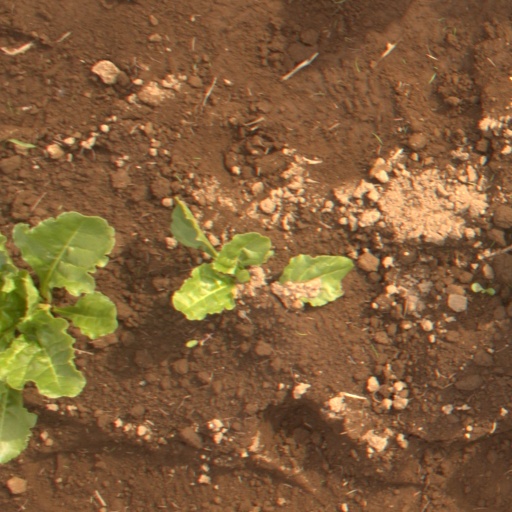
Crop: sugar beet